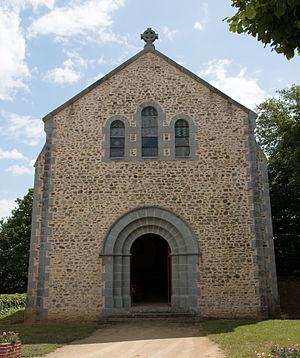
Église paroissiale Saint-Georges de Gesnes.
Gesnes est une commune française, située dans le département de la Mayenne en région Pays de la Loire, peuplée de 228 habitants.
L'église Saint-Georges est située à Gesnes, en Mayenne.
La liste des églises de la Mayenne recense de manière exhaustive les églises, cathédrale et basiliques situées dans le département français de la Mayenne.